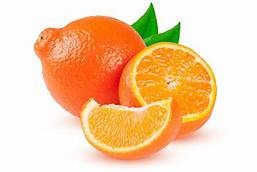
Label: mandarine